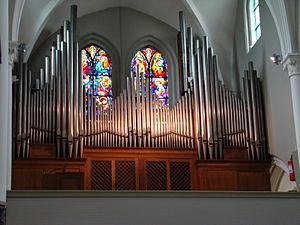
Eglise Sint-Michels Kuurne (Flandre occidentale, Belgique)